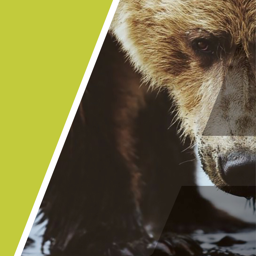
the grizzly bear was chosen as symbol for the rather tough and robust style which characterizes the whole collection .